Tavros – Eleftherios Venizelos metro station

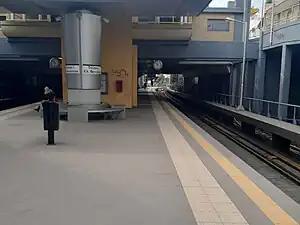
Station platforms in March 2023

Tavros, officially Tavros–Eleftherios Venizelos is a station on Line 1 of the Athens Metro, 6.171 km from the line's southern terminus at Piraeus. It is located in the municipality of Tavros in the regional unit of South Athens, Attica, near the boundary with Kallithea. The station is also known as Tavros-Eleftherios Venizelou, after the former Prime Minister Eleftherios Venizelos.